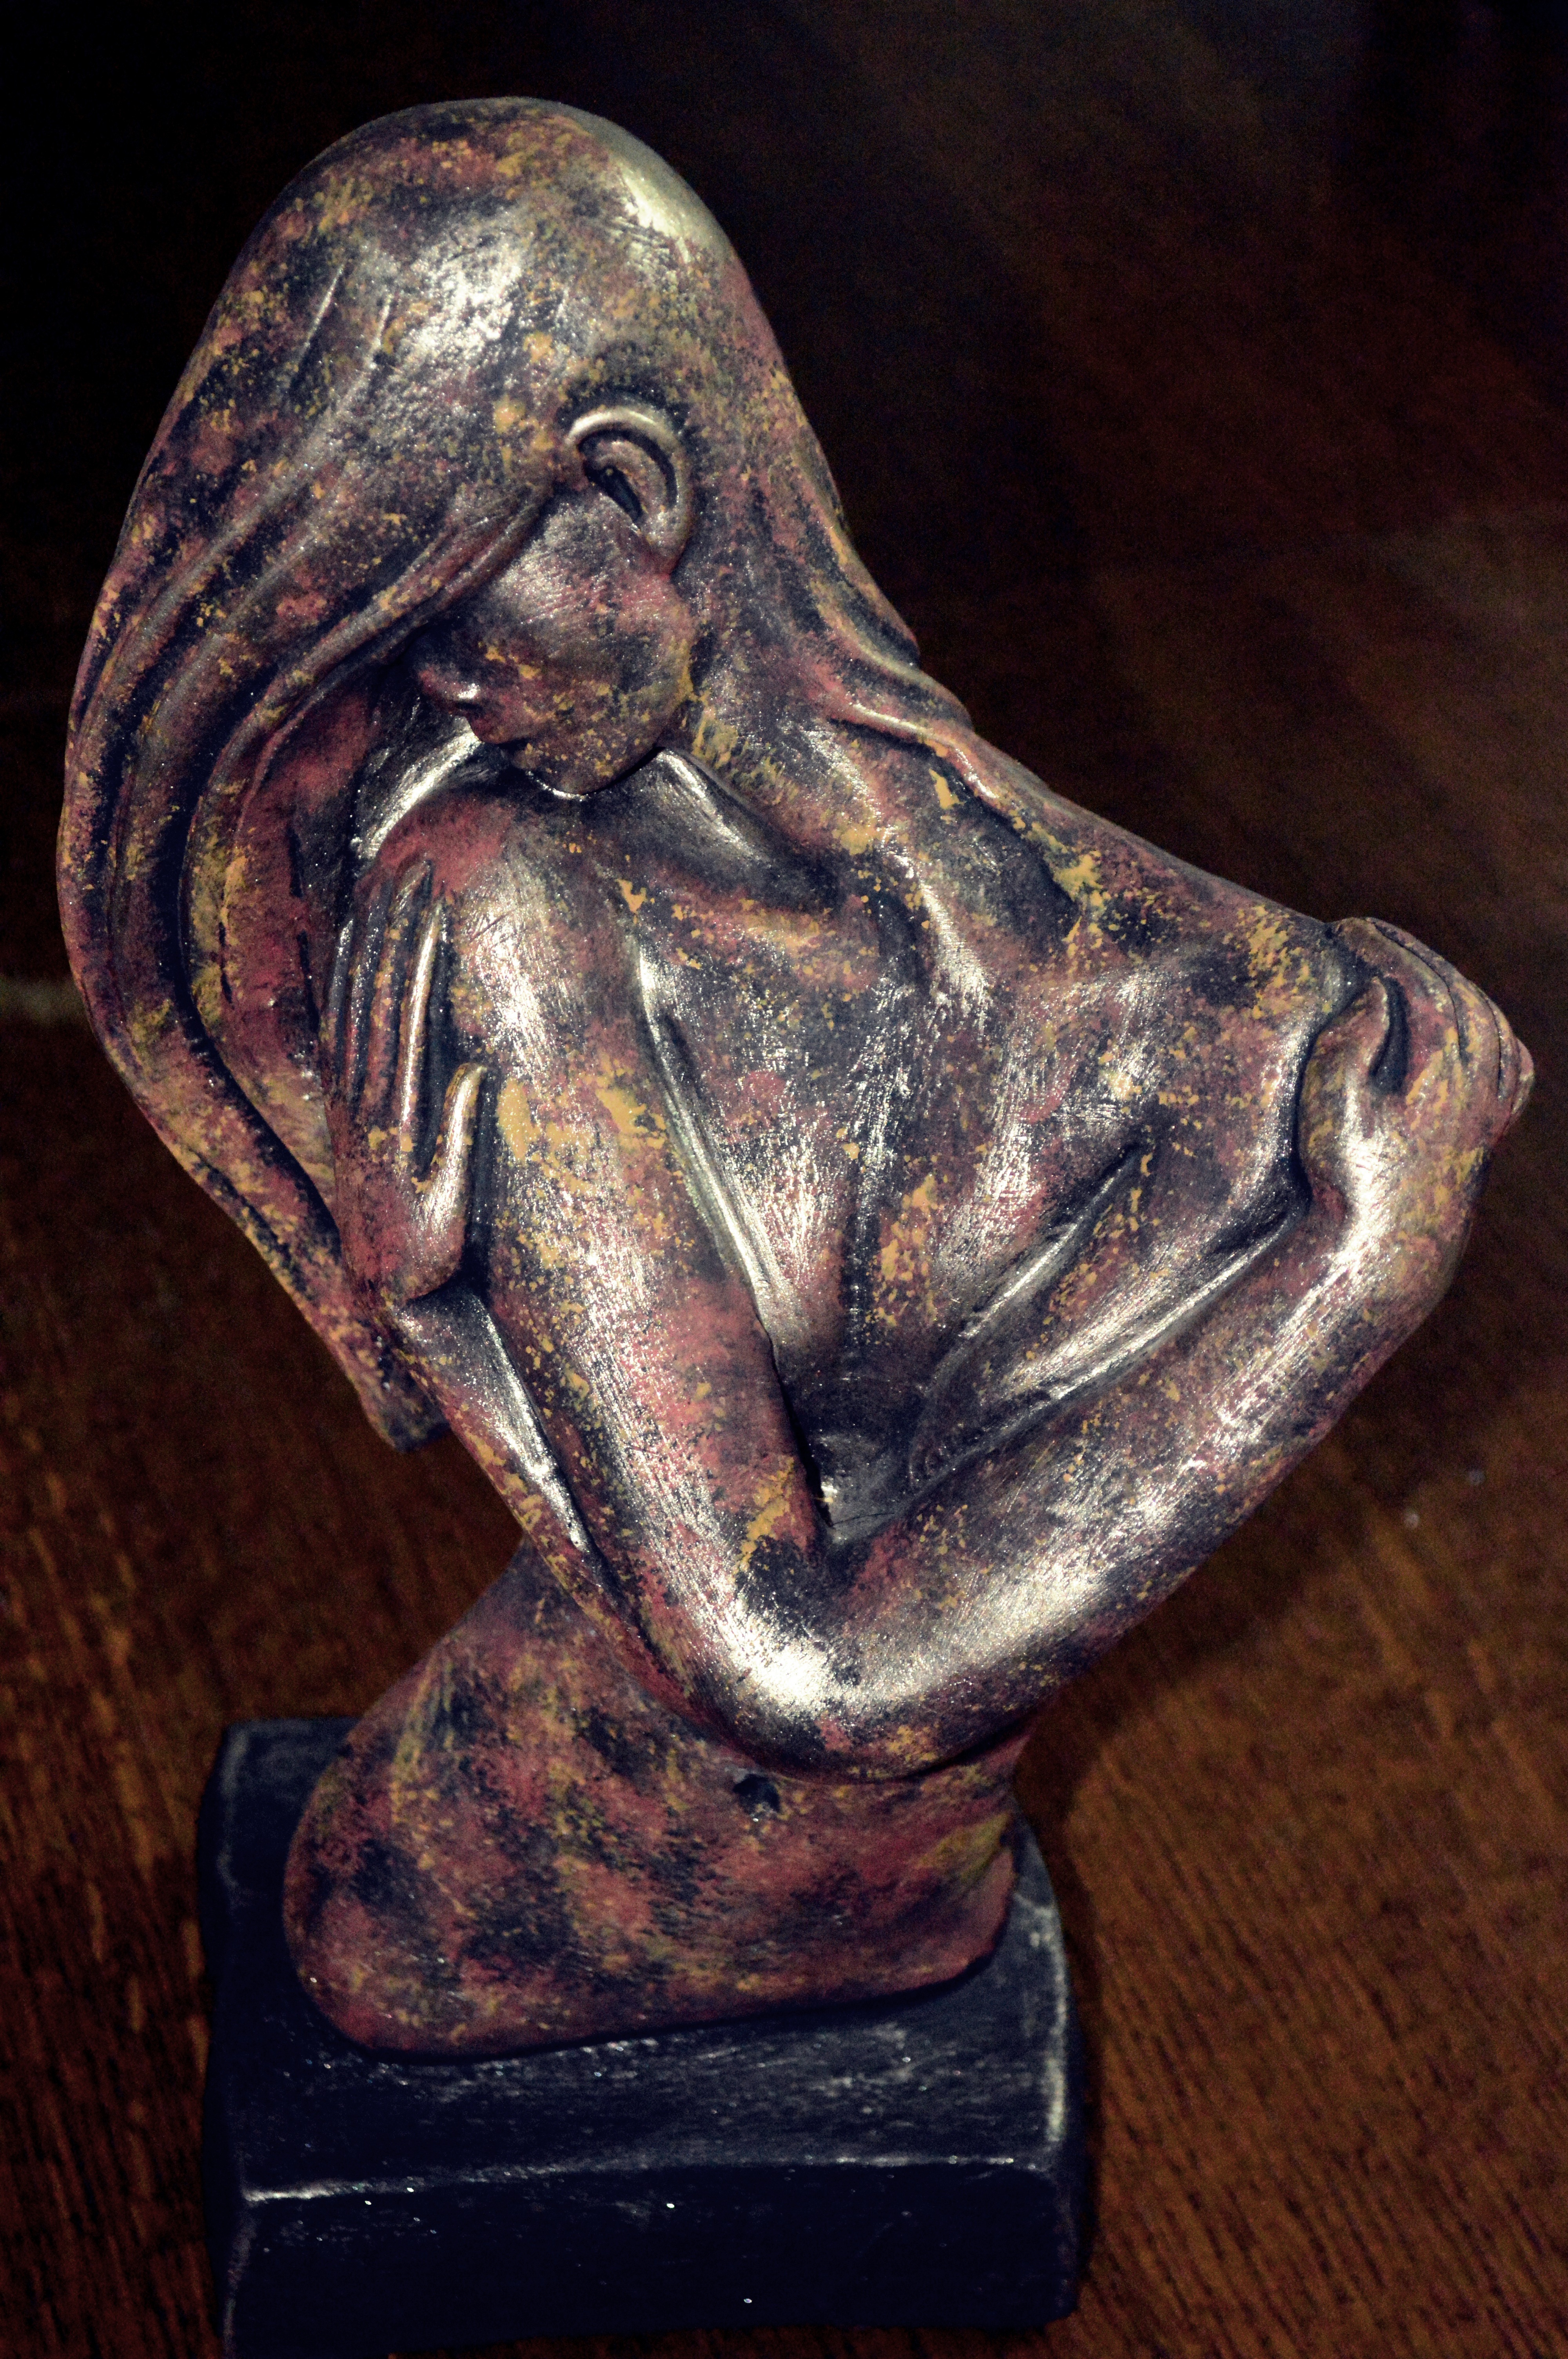
beach, person, monument, statue, fishing, blue, fish, chile, nepal, face, sculpture, art, women, bronze, carving, concepcion, stone carving, bronze sculpture, ancient history, meet people